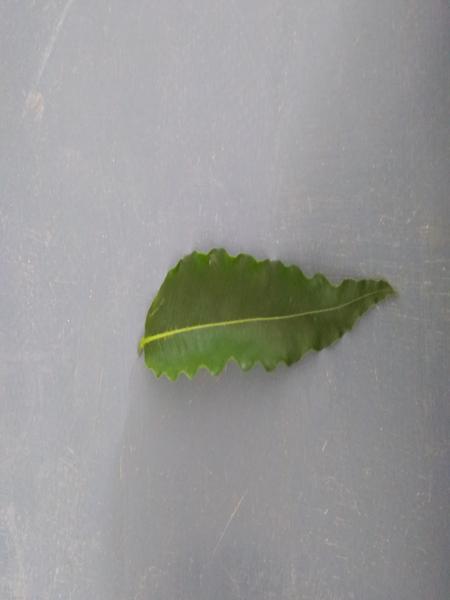
Plant: ashoka